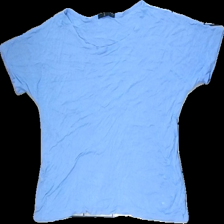
View: front
Type: T-shirt
Category: Ladies
Brand: Not in the list
Brand text on label: Åhléns
Colors: Blue
Material: 100% viscose
Cut: Regular, C-collar
Size: S
Stains: Minor
Holes: Minor
Price range: <50
Recommended usage: Recycle